Bugle Rock

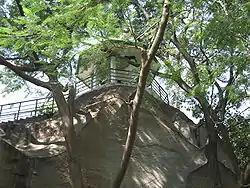
The watch tower on the Bugle rock built by Kempegowda II

Bugle Rock is a massive rock in the Basavanagudi area of South Bengaluru, in the state of Karnataka. It is an abrupt rise above the ground of peninsular gneiss as the main rock formation and with an assessed age of about 3,000 million years. Bugle Rock has generated wide interest in the scientific community.